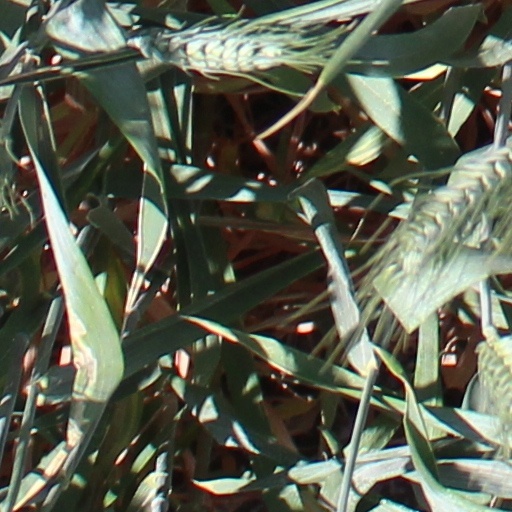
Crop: wheat